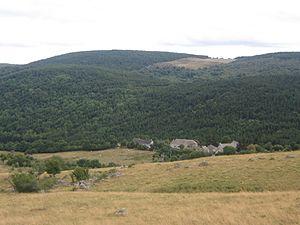
le Mountasset (1374 m) et le village de la Blatte.
Le Mountasset se situe à l'extrémité sud-est des monts d'Aubrac et culmine à 1 407 m. Il forme une longue barre granitique au relief monotone. Les forêts et les pistes de ski de fond y ont remplacé les pâturages et les troupeaux depuis les années 1960.